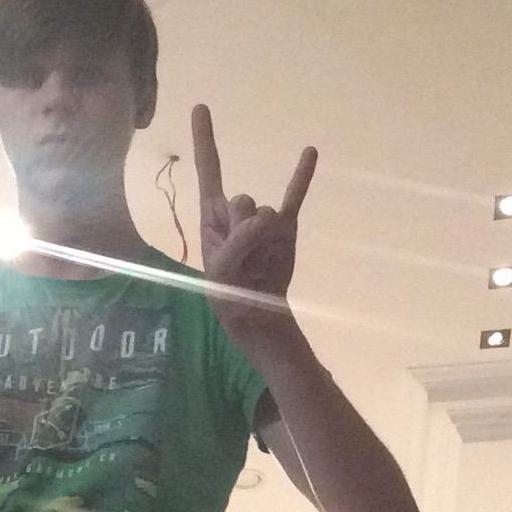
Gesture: rock